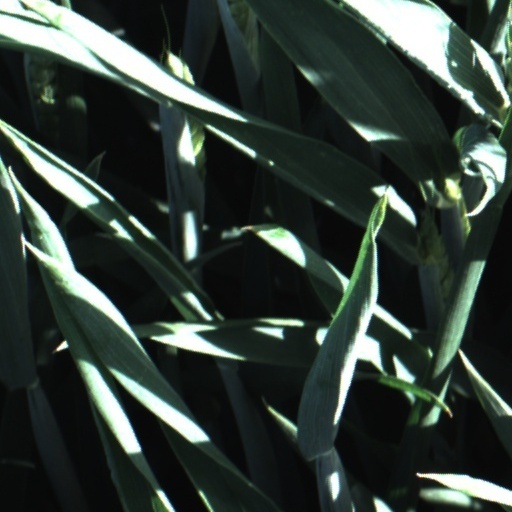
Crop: wheat